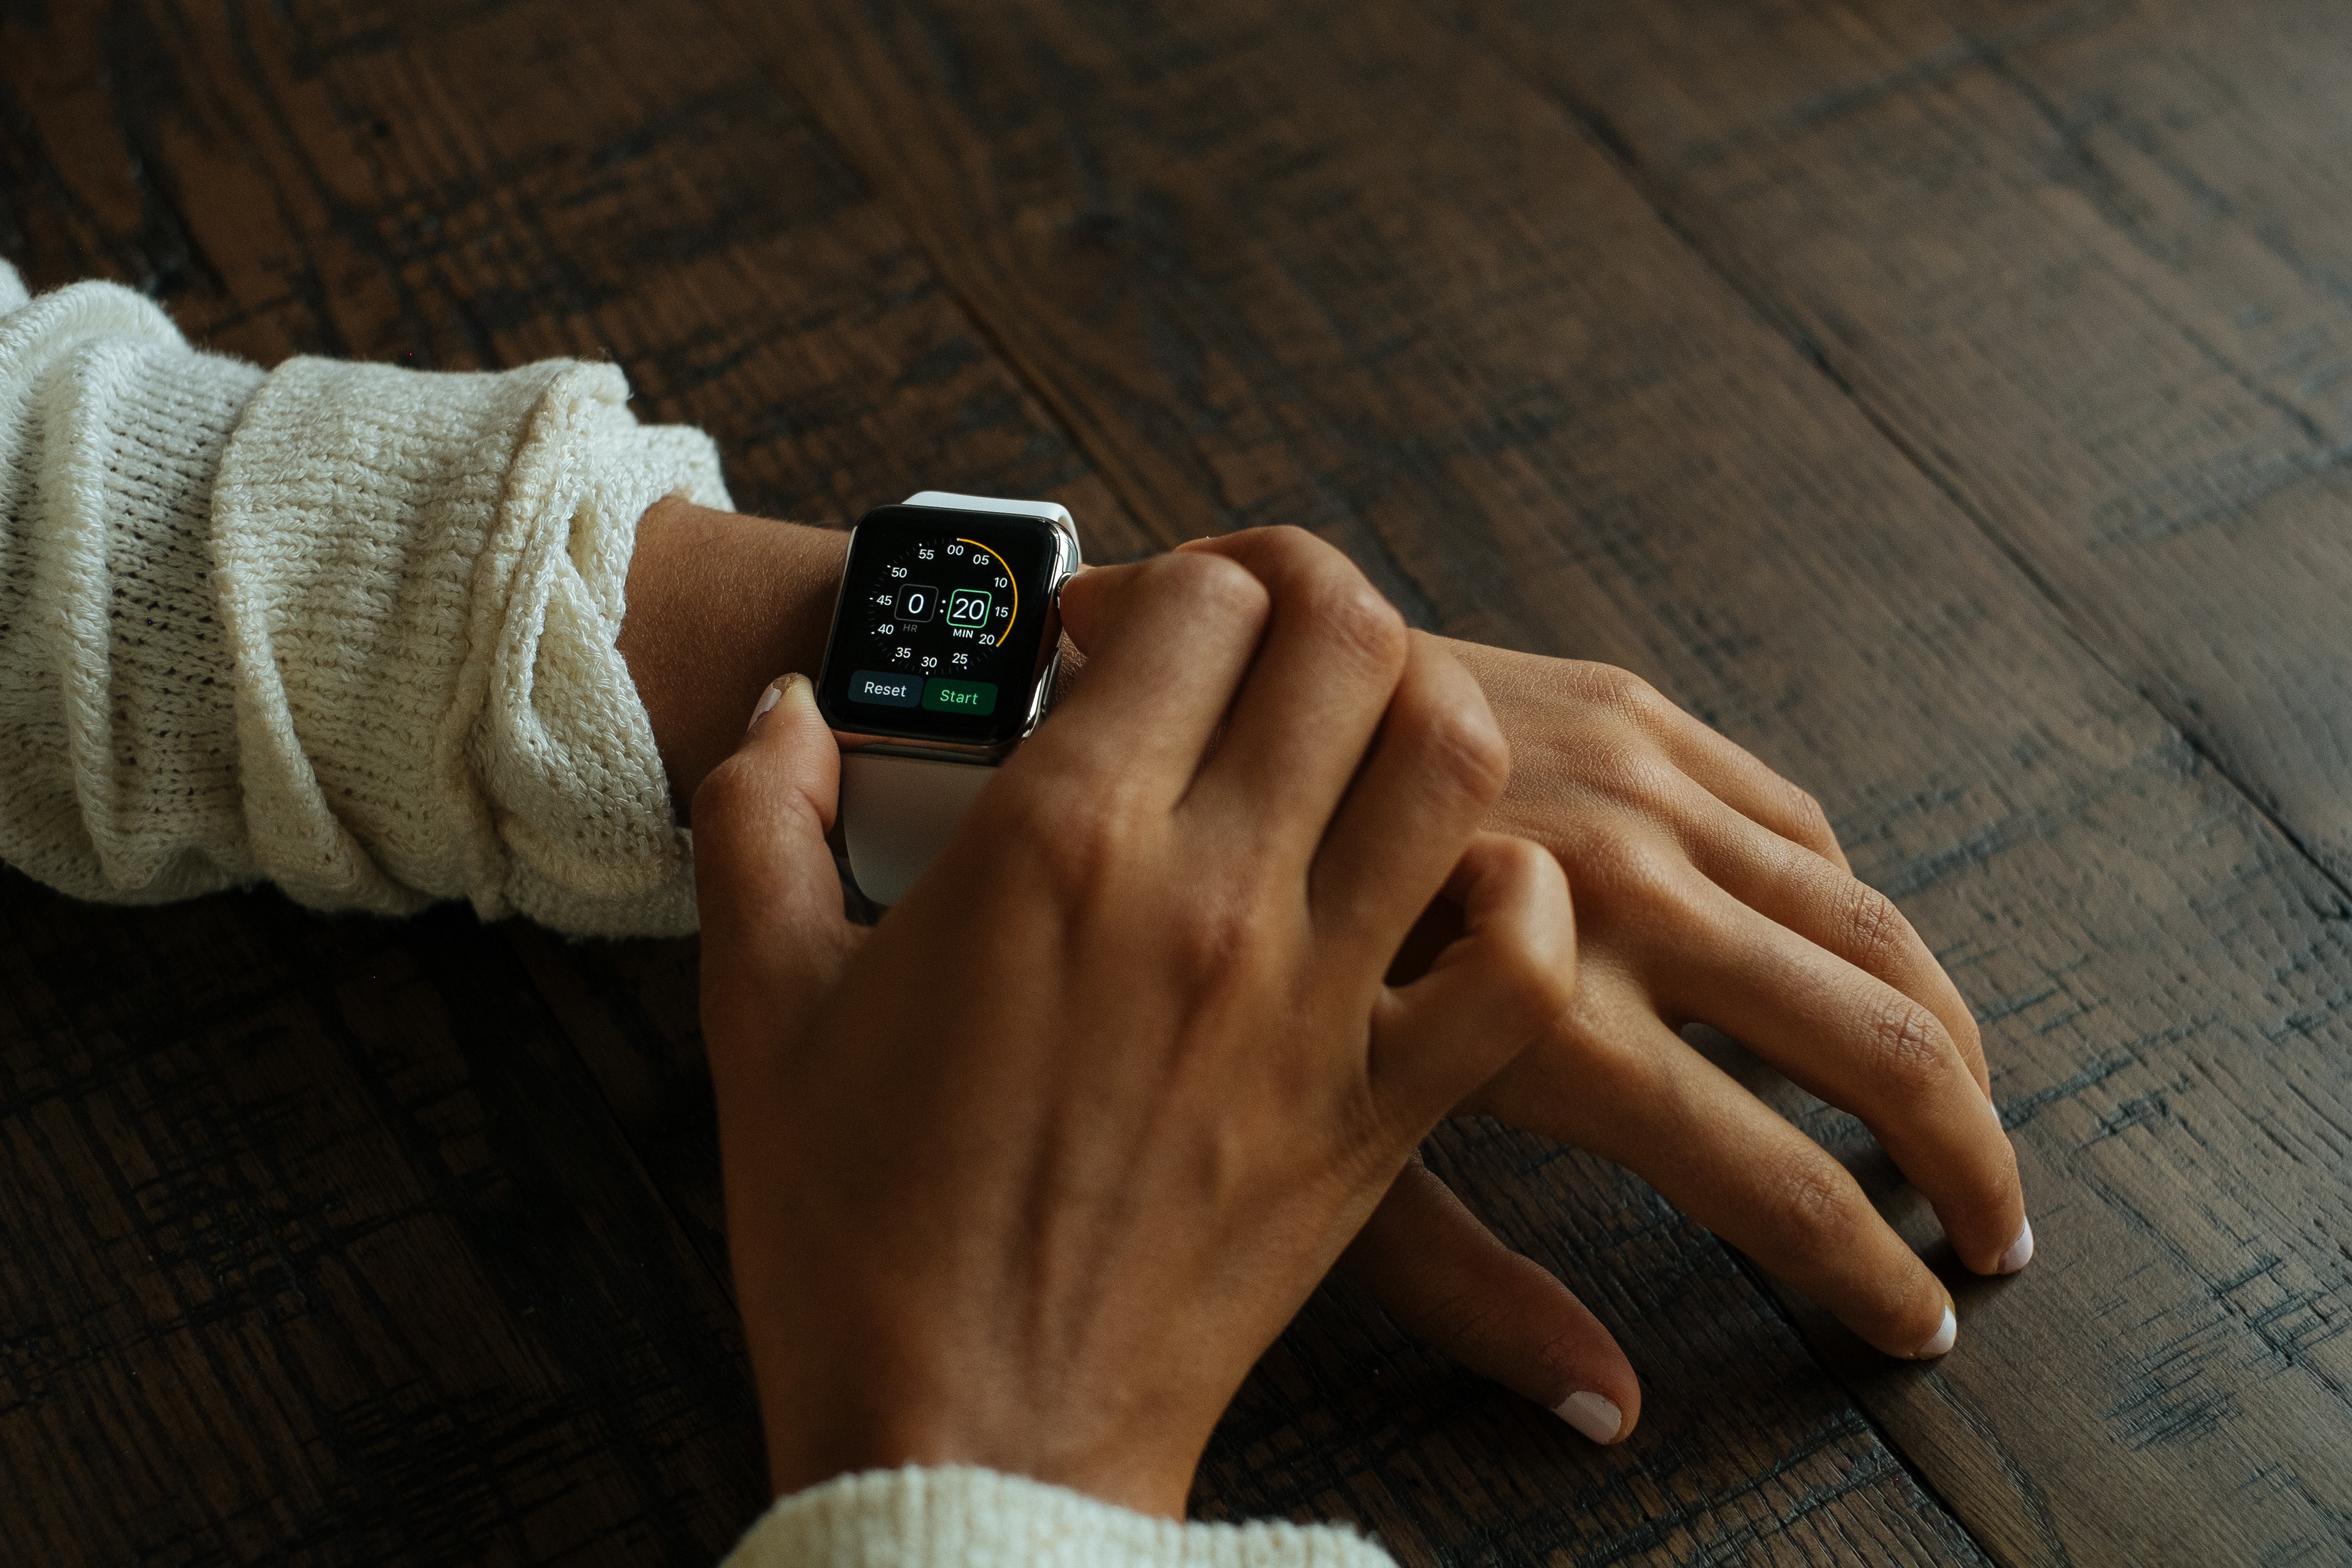
watch, hand, apple, technology, ring, finger, jewellery, hands, apple watch, touchscreen, mockup, smartwatch, fashion accessory